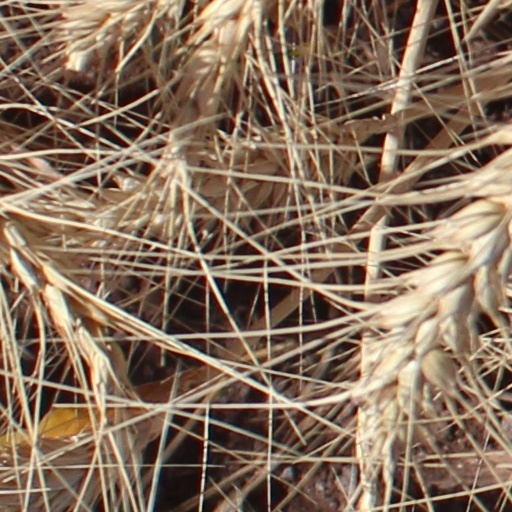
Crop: wheat